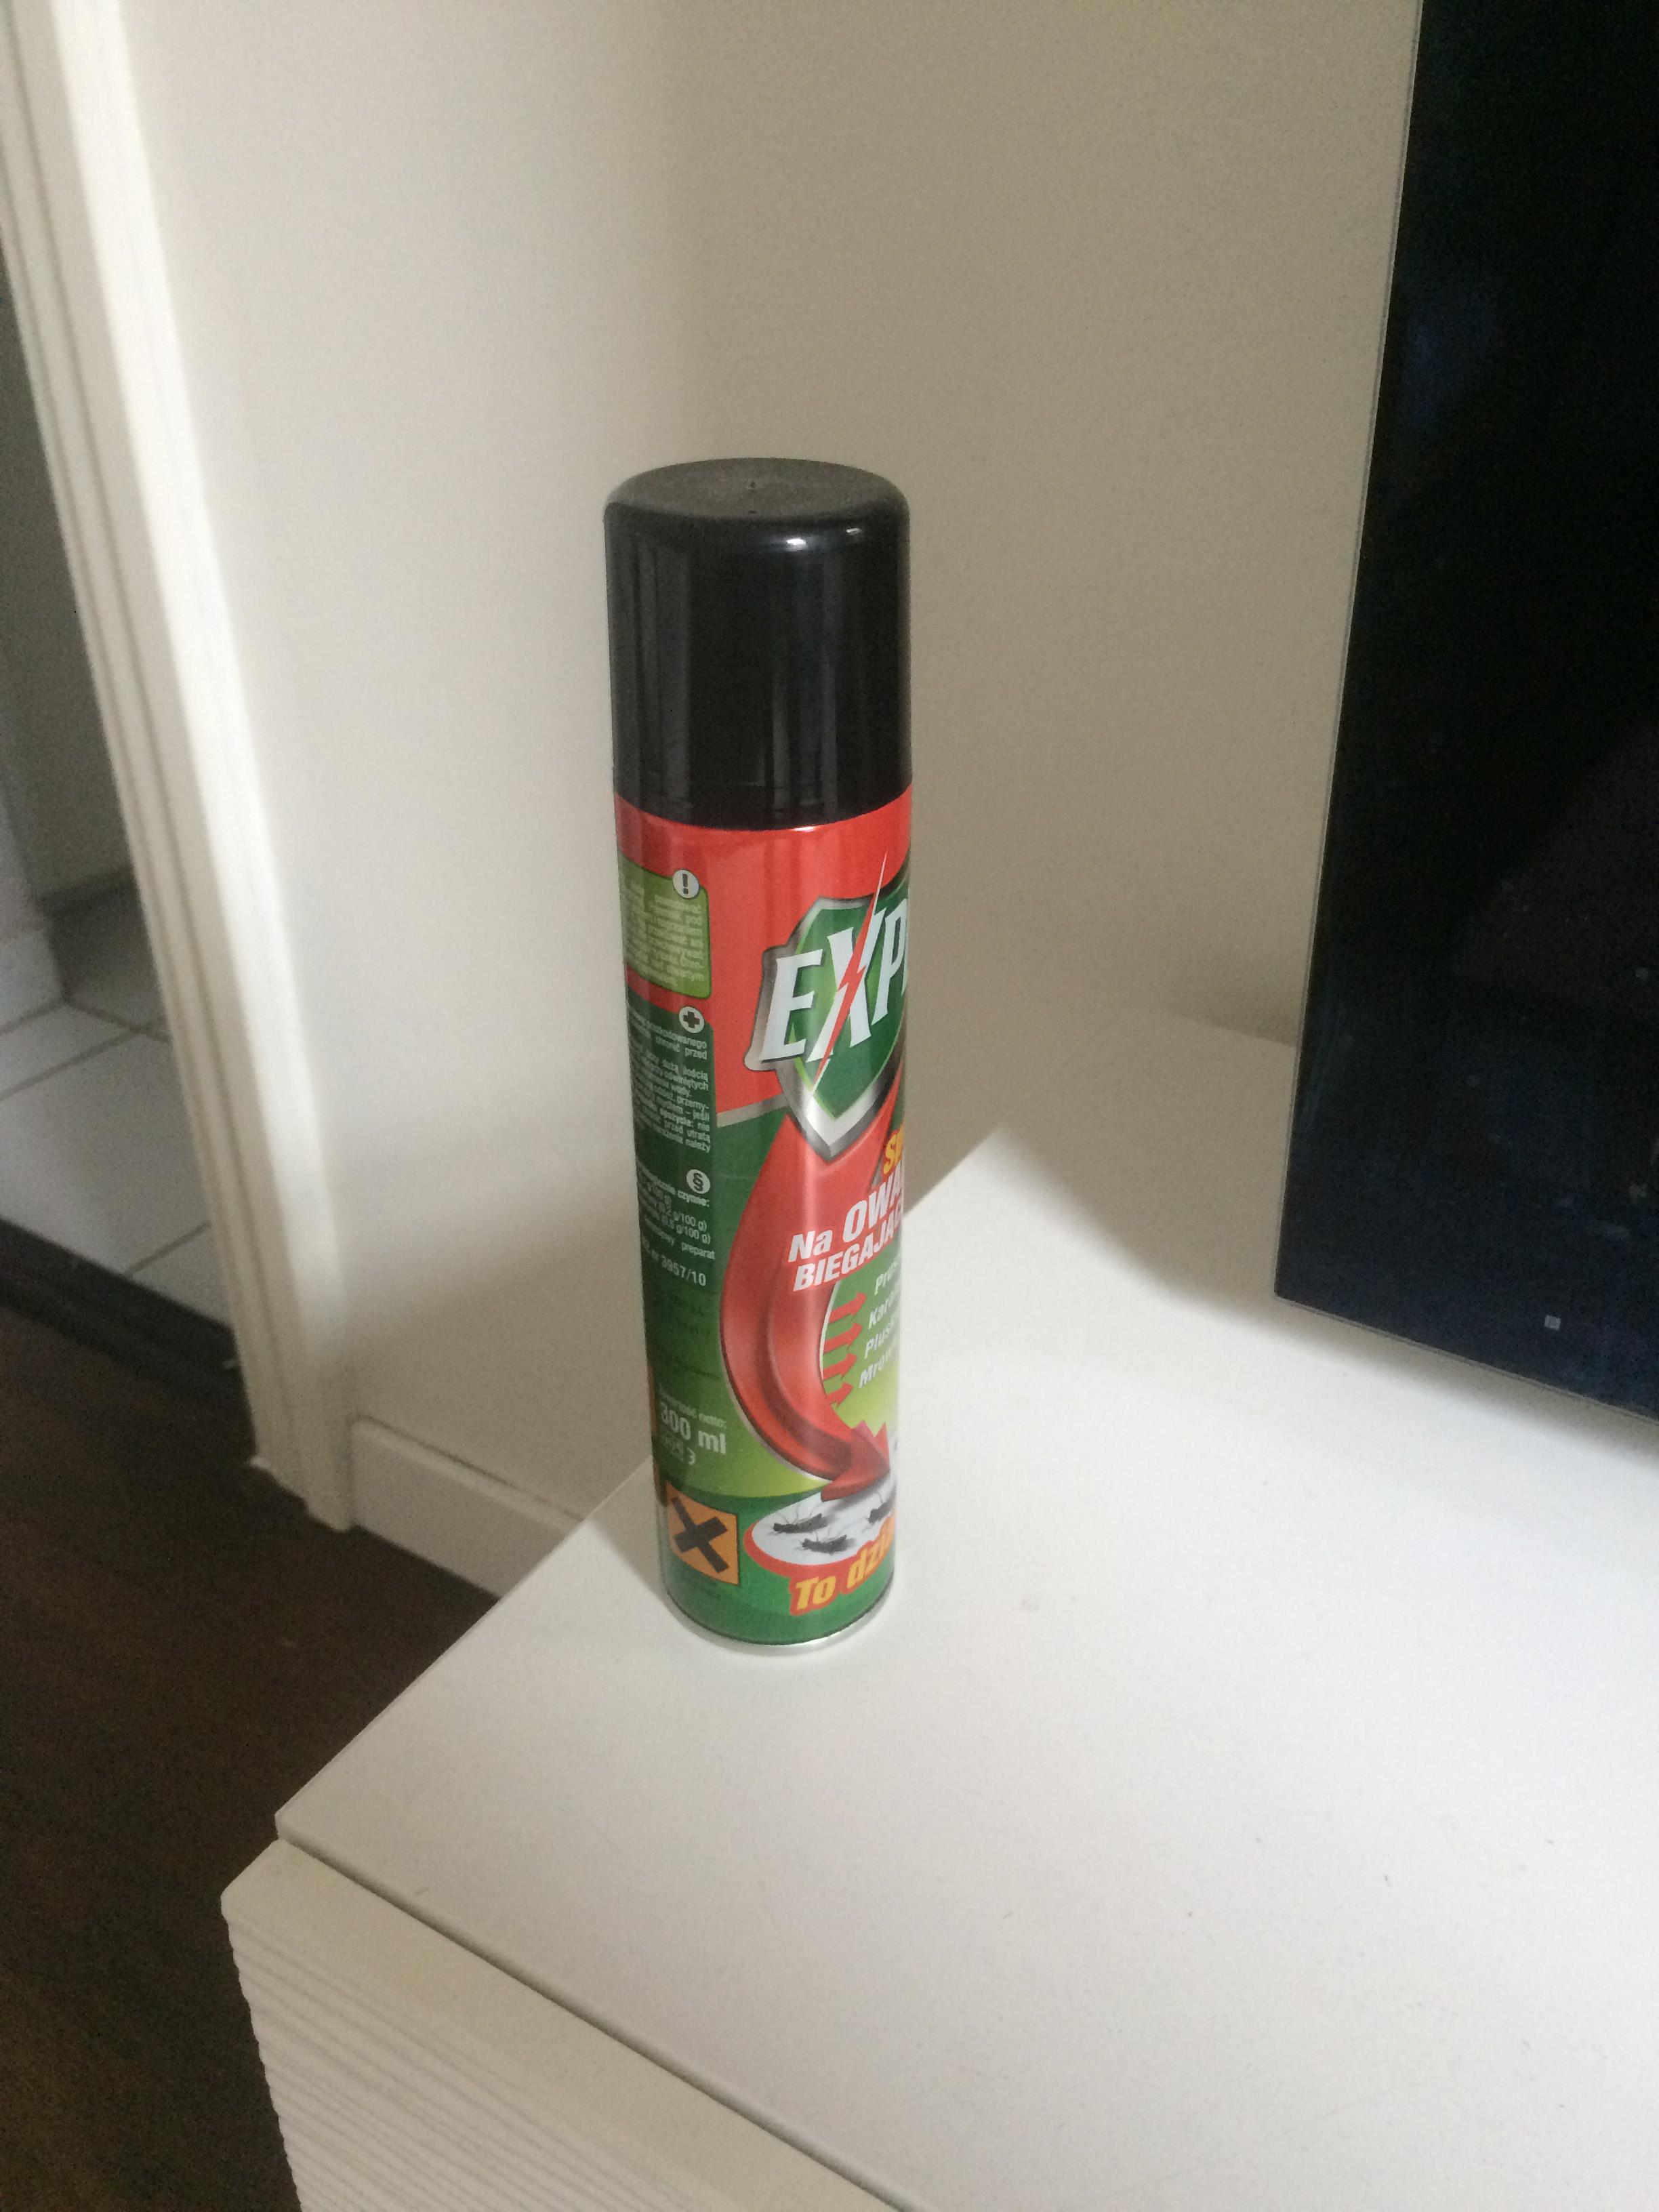
Object: Aerosol (Can)

Object: Plastic lid (Lid)